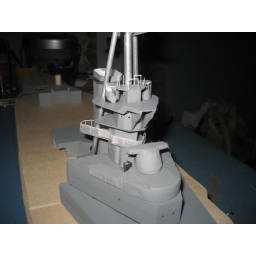
Canvas awnings on the guard rails, made from kleenex soaked in mixture of white glue and water